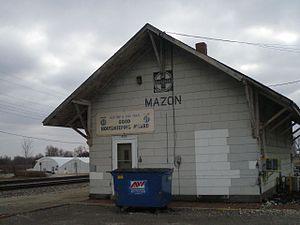
Mazon est un village du comté de Grundy dans l'Illinois, aux États-Unis. Situé au centre du comté, il est incorporé le 28 mai 1895.